HyperRogue

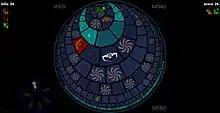
Screenshot of HyperRogue on mobile. The player is in the Temple of Cthulhu, a land featuring an infinite series of nested horocycles. The game is using the alternate binary tiling of the hyperbolic plane.

"HyperRogue" is a turn-based game in which the player controls one character exploring a world based on hyperbolic geometry, with cells arranged as a truncated order-7 triangular tiling by default (with a few exceptions). The player can also choose to play on some other tilings and honeycombs in two and three dimensions, in all eight Thurston geometries, along with a variety of quotient spaces. It borrows procedural generation and permadeath from the roguelike genre, and puzzle-based combat of "Deadly Rooms of Death".